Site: brandenburg
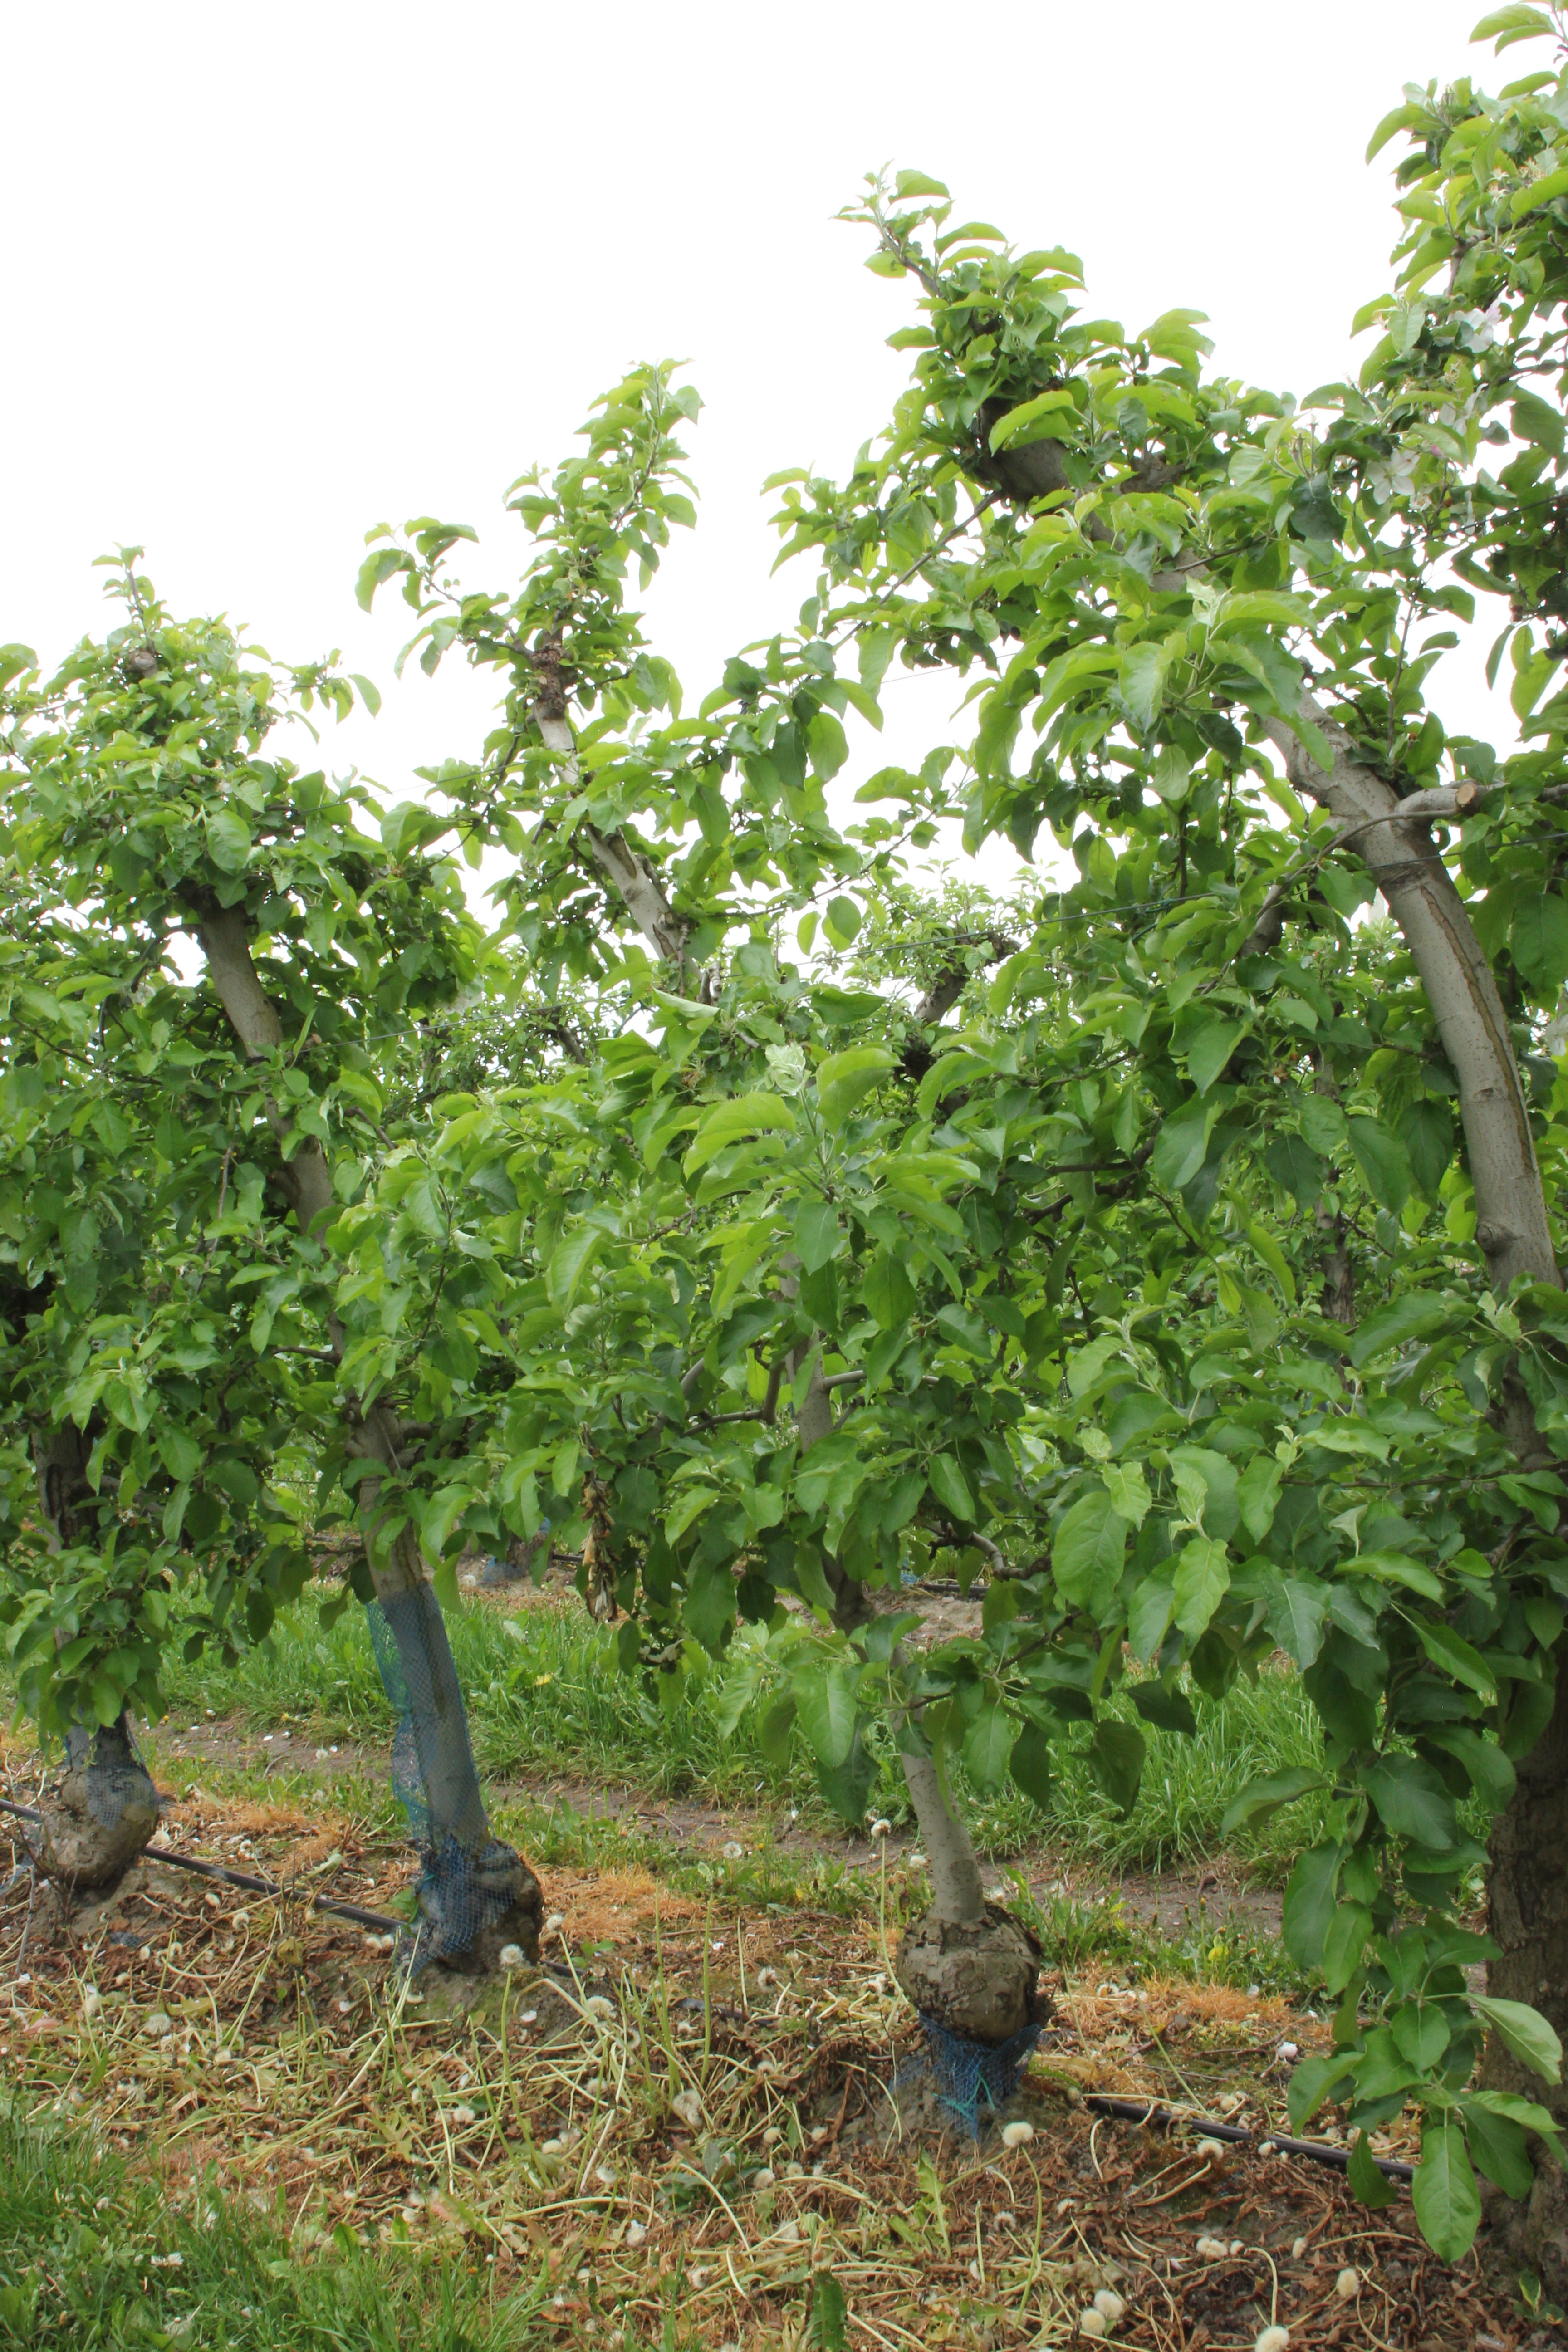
Growth stage (BBCH 67): Flowering